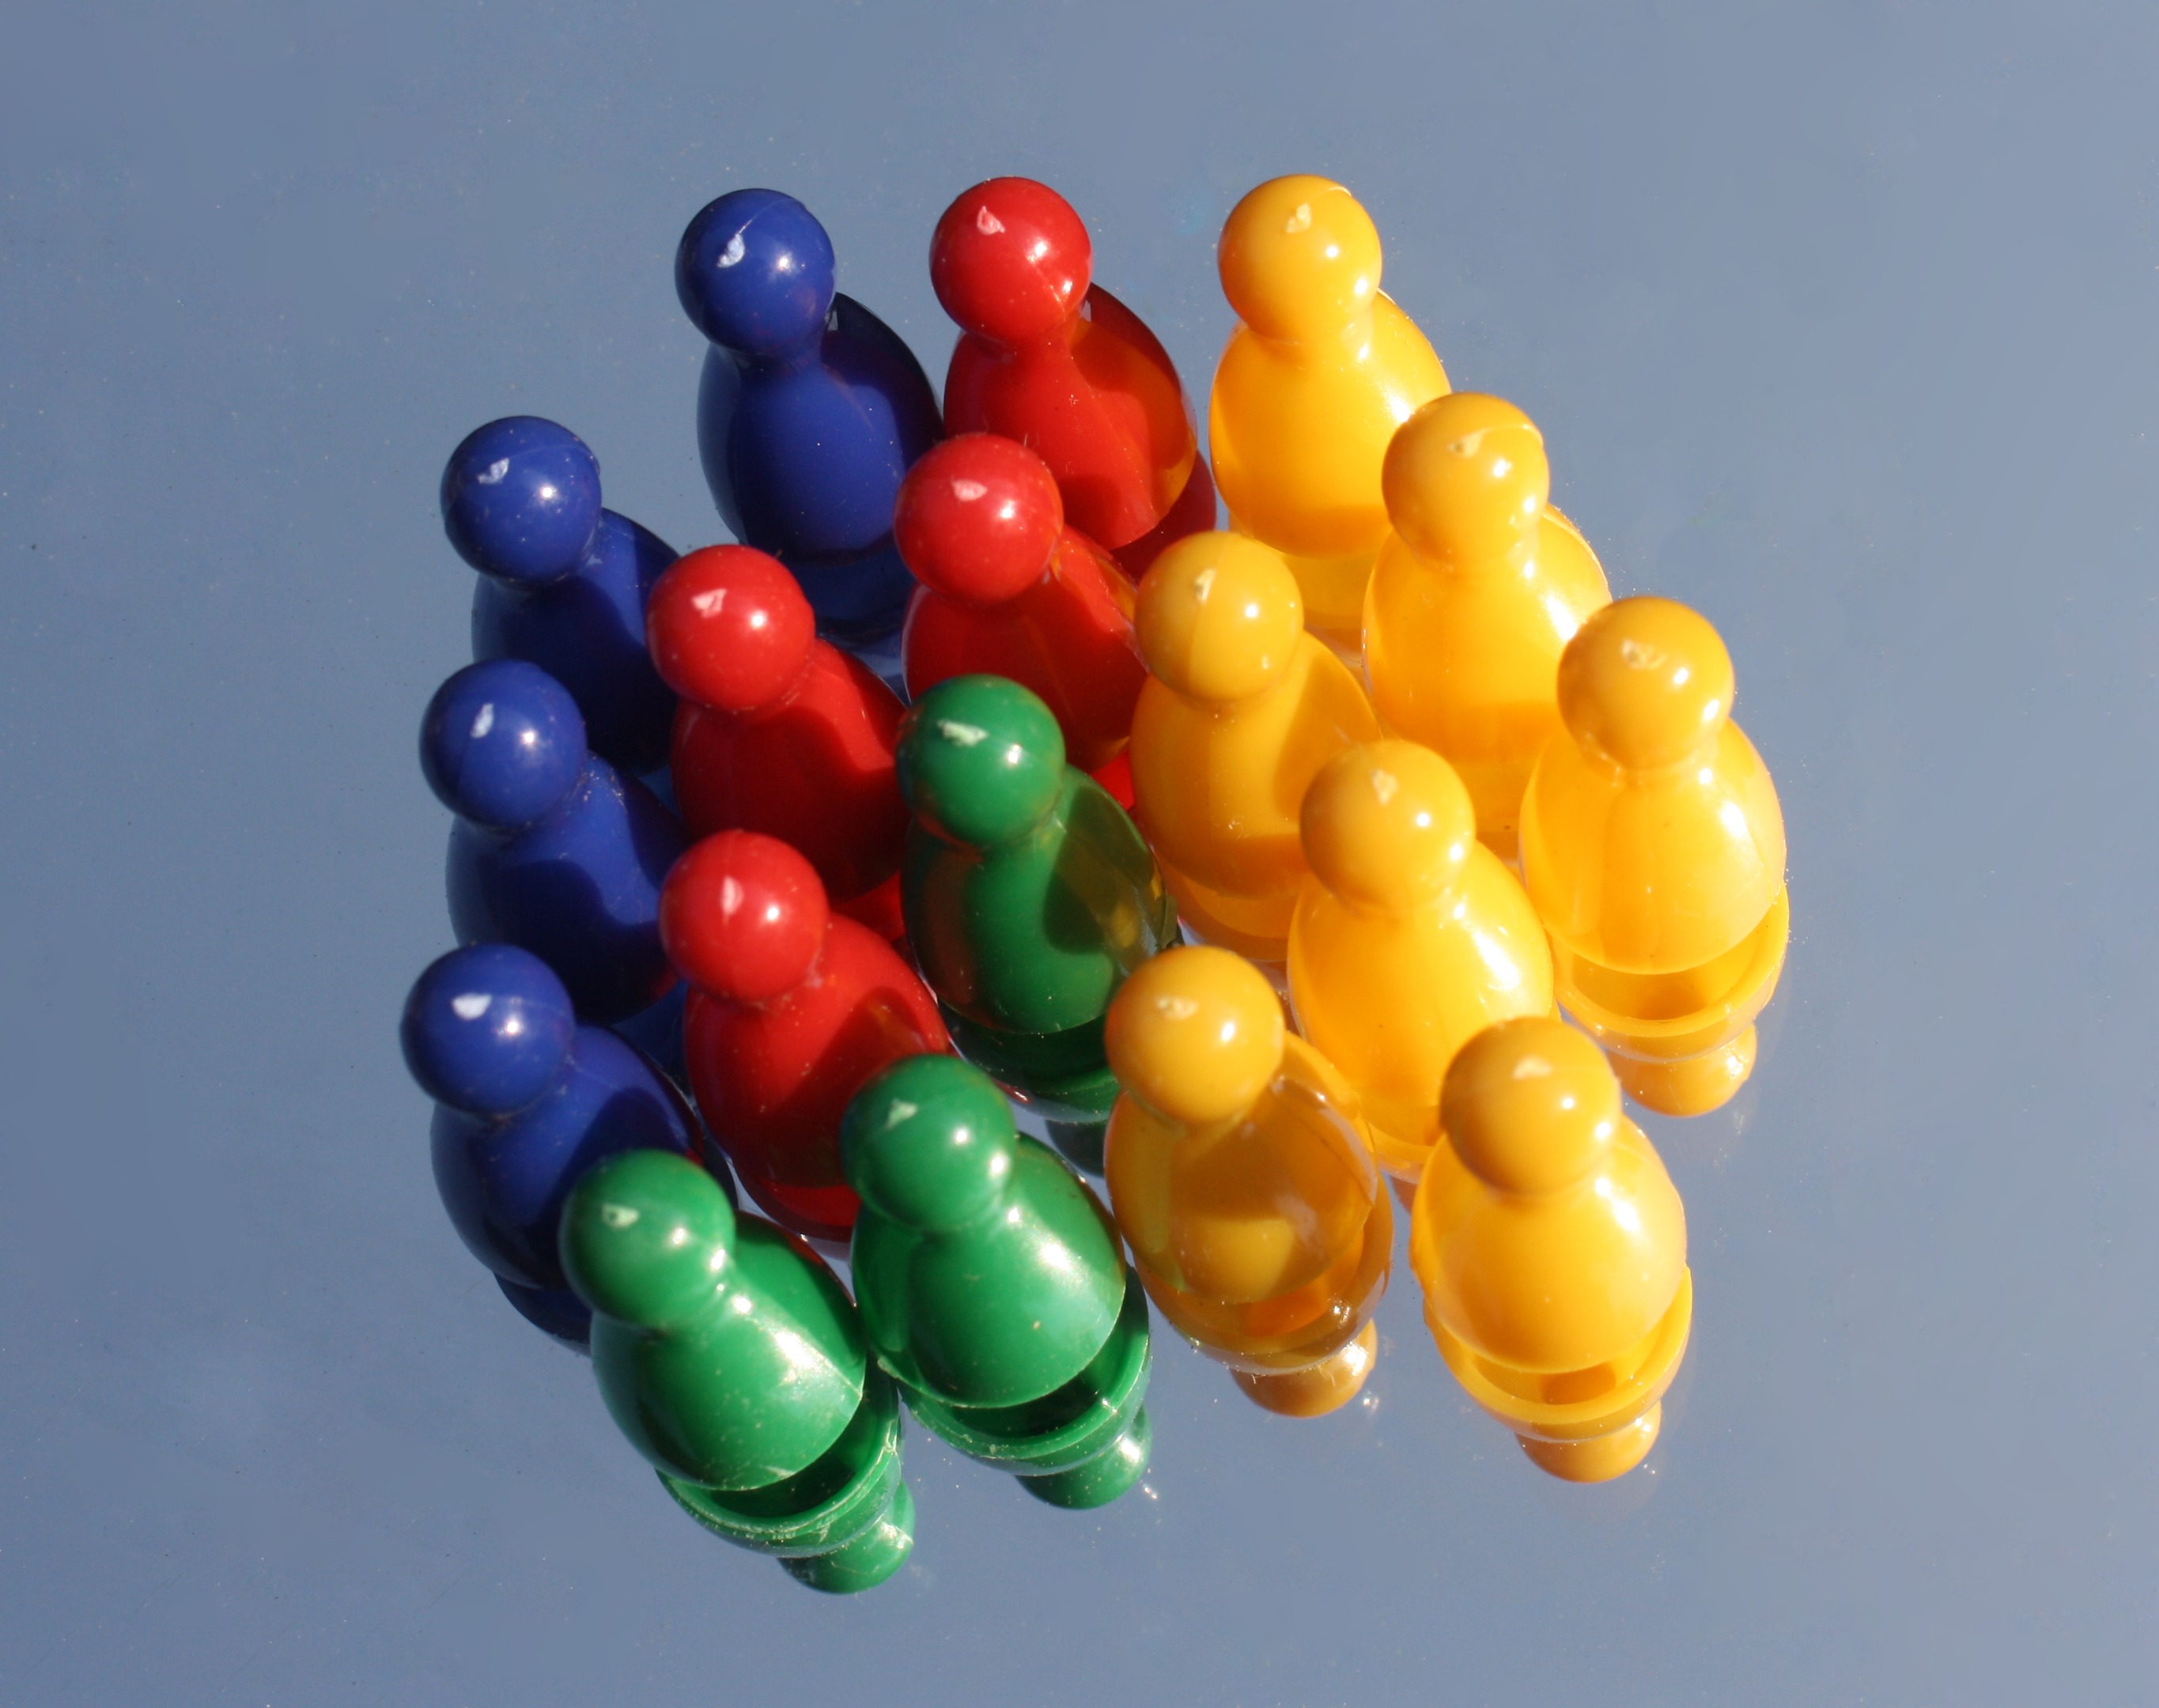
flower, balloon, green, red, color, blue, set, colorful, yellow, toy, team, letters, large, figures, macro photography, play stone